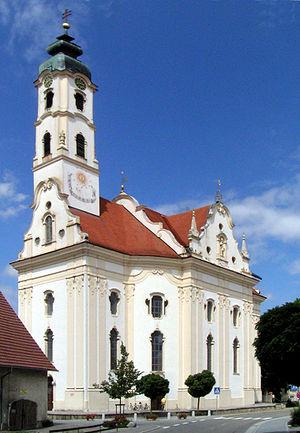
La basilique de Steinhausen. Polski: Kościół pielgrzymkowy w Steinhausen. Italiano: Santuario di Steinhausen, 1728-33. Español: Iglesia de peregrinación en Steinhausen (1728-31). Čeština: Poutní kostel ve Steinhausenu. ไทย: วัดนักแสวงบุญที่เมืองชไตน์เฮาส์เซ็น (Steinhausen an der Rottum).
Steinhausen est une partie de la ville de Bad Schussenried dans l'arrondissement de Biberach, en Bade-Wurtemberg. Jusqu'au 1ᵉʳ janvier 1971, Steinhausen était commune indépendante.